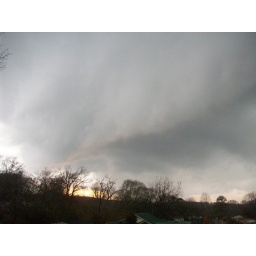
This is from my house in the blue mountain area.